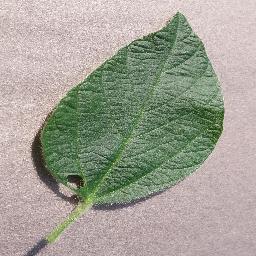
Label: Soybean___healthy